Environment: real
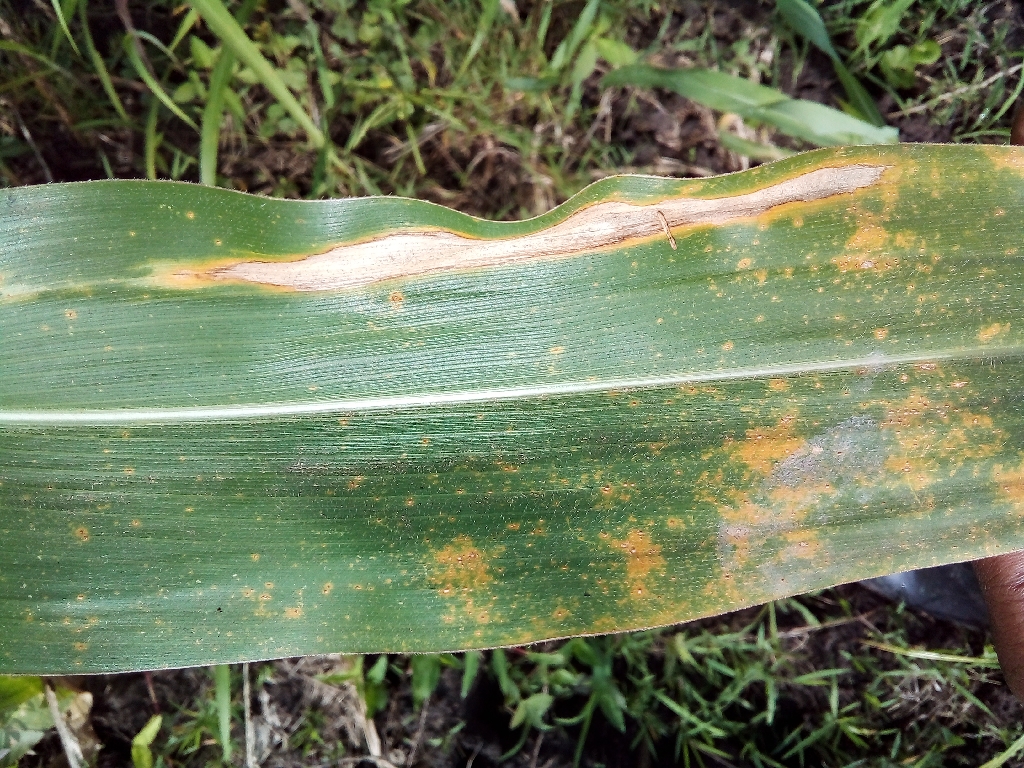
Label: northern_corn_leaf_blight